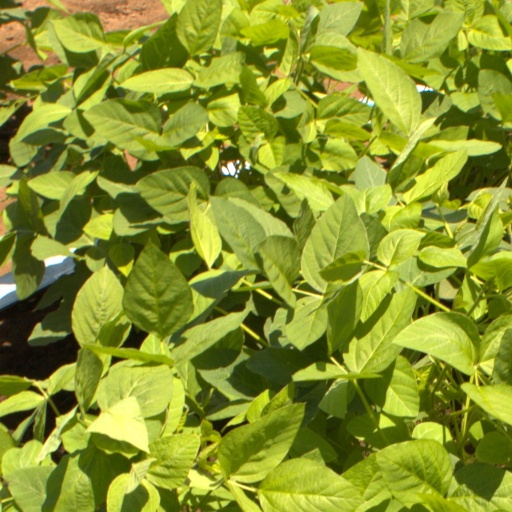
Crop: soybean